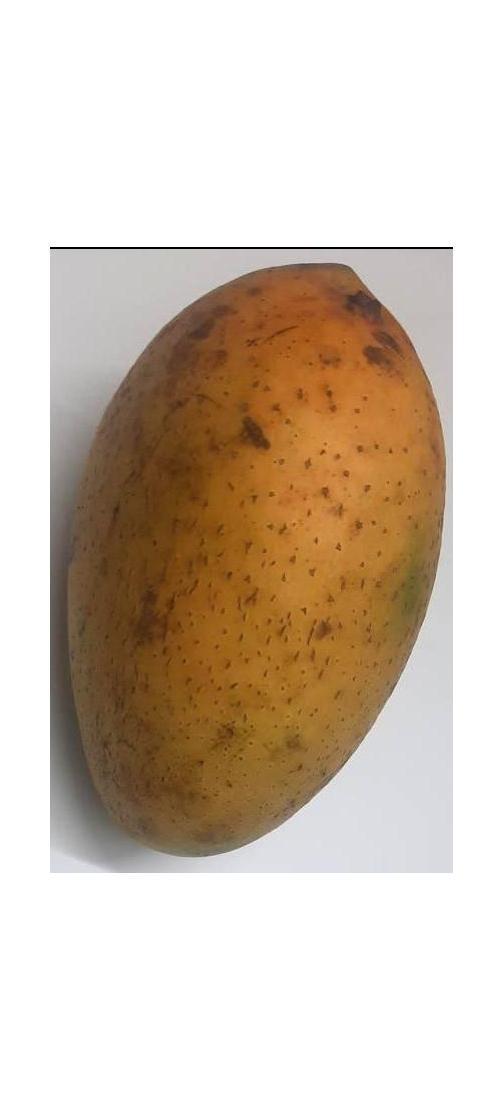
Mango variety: Ashshina Classic